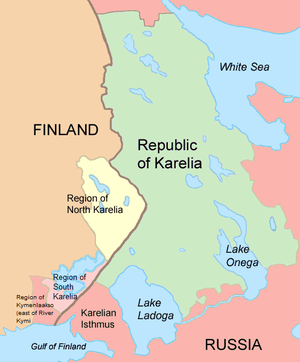
Karelens historie / Efter Sovjetunionens opløsning
Kort over Karelen i dag. Som kortet antyder, er det en beskåret republik, der er tilbage.
Karelen blev tidligt et omtvistet område for Sverige og Novgorod, siden Rusland. Republikken Novgorod regnede Karelen blandt sine besiddelser, og det var først i 1293, at den sydvestre del af landskabet takket være Torgils Knutsson lagdes under Sverige. Gennem freden i Nöteborg 1323 blev til Sverige formelt afstået landet vest for en grænselinje trukket fra Systerbäck til Saijokis udmunding i Vuoksen og derfra til det sydlige Saima. Vyborg blev hovedstad i det svenske område. Men størstedelen af landskabet forblev under Novgorod, og dets befolkning antog med tiden alment den græsk-ortodokse lære. Hovedkraften bag det græsk-ortodokse missionsarbejde blev klostrene Valamo, som angives at være grundlagt år 992, og Konevits, anlagt år 1393, begge i Ladoga. Kexholm, hvor der allerede i hedningetiden synes at have været befæstninger, var såvel i militær som i administrativ henseende centrum. I egnene omkring Ladoga var en talrigere befolkning bofast, mens derimod det nordlige Karelen var næsten ganske øde og alene besøgtes i forbindelse med jagt og fiskeri eller tilfældigt svedjebrug.